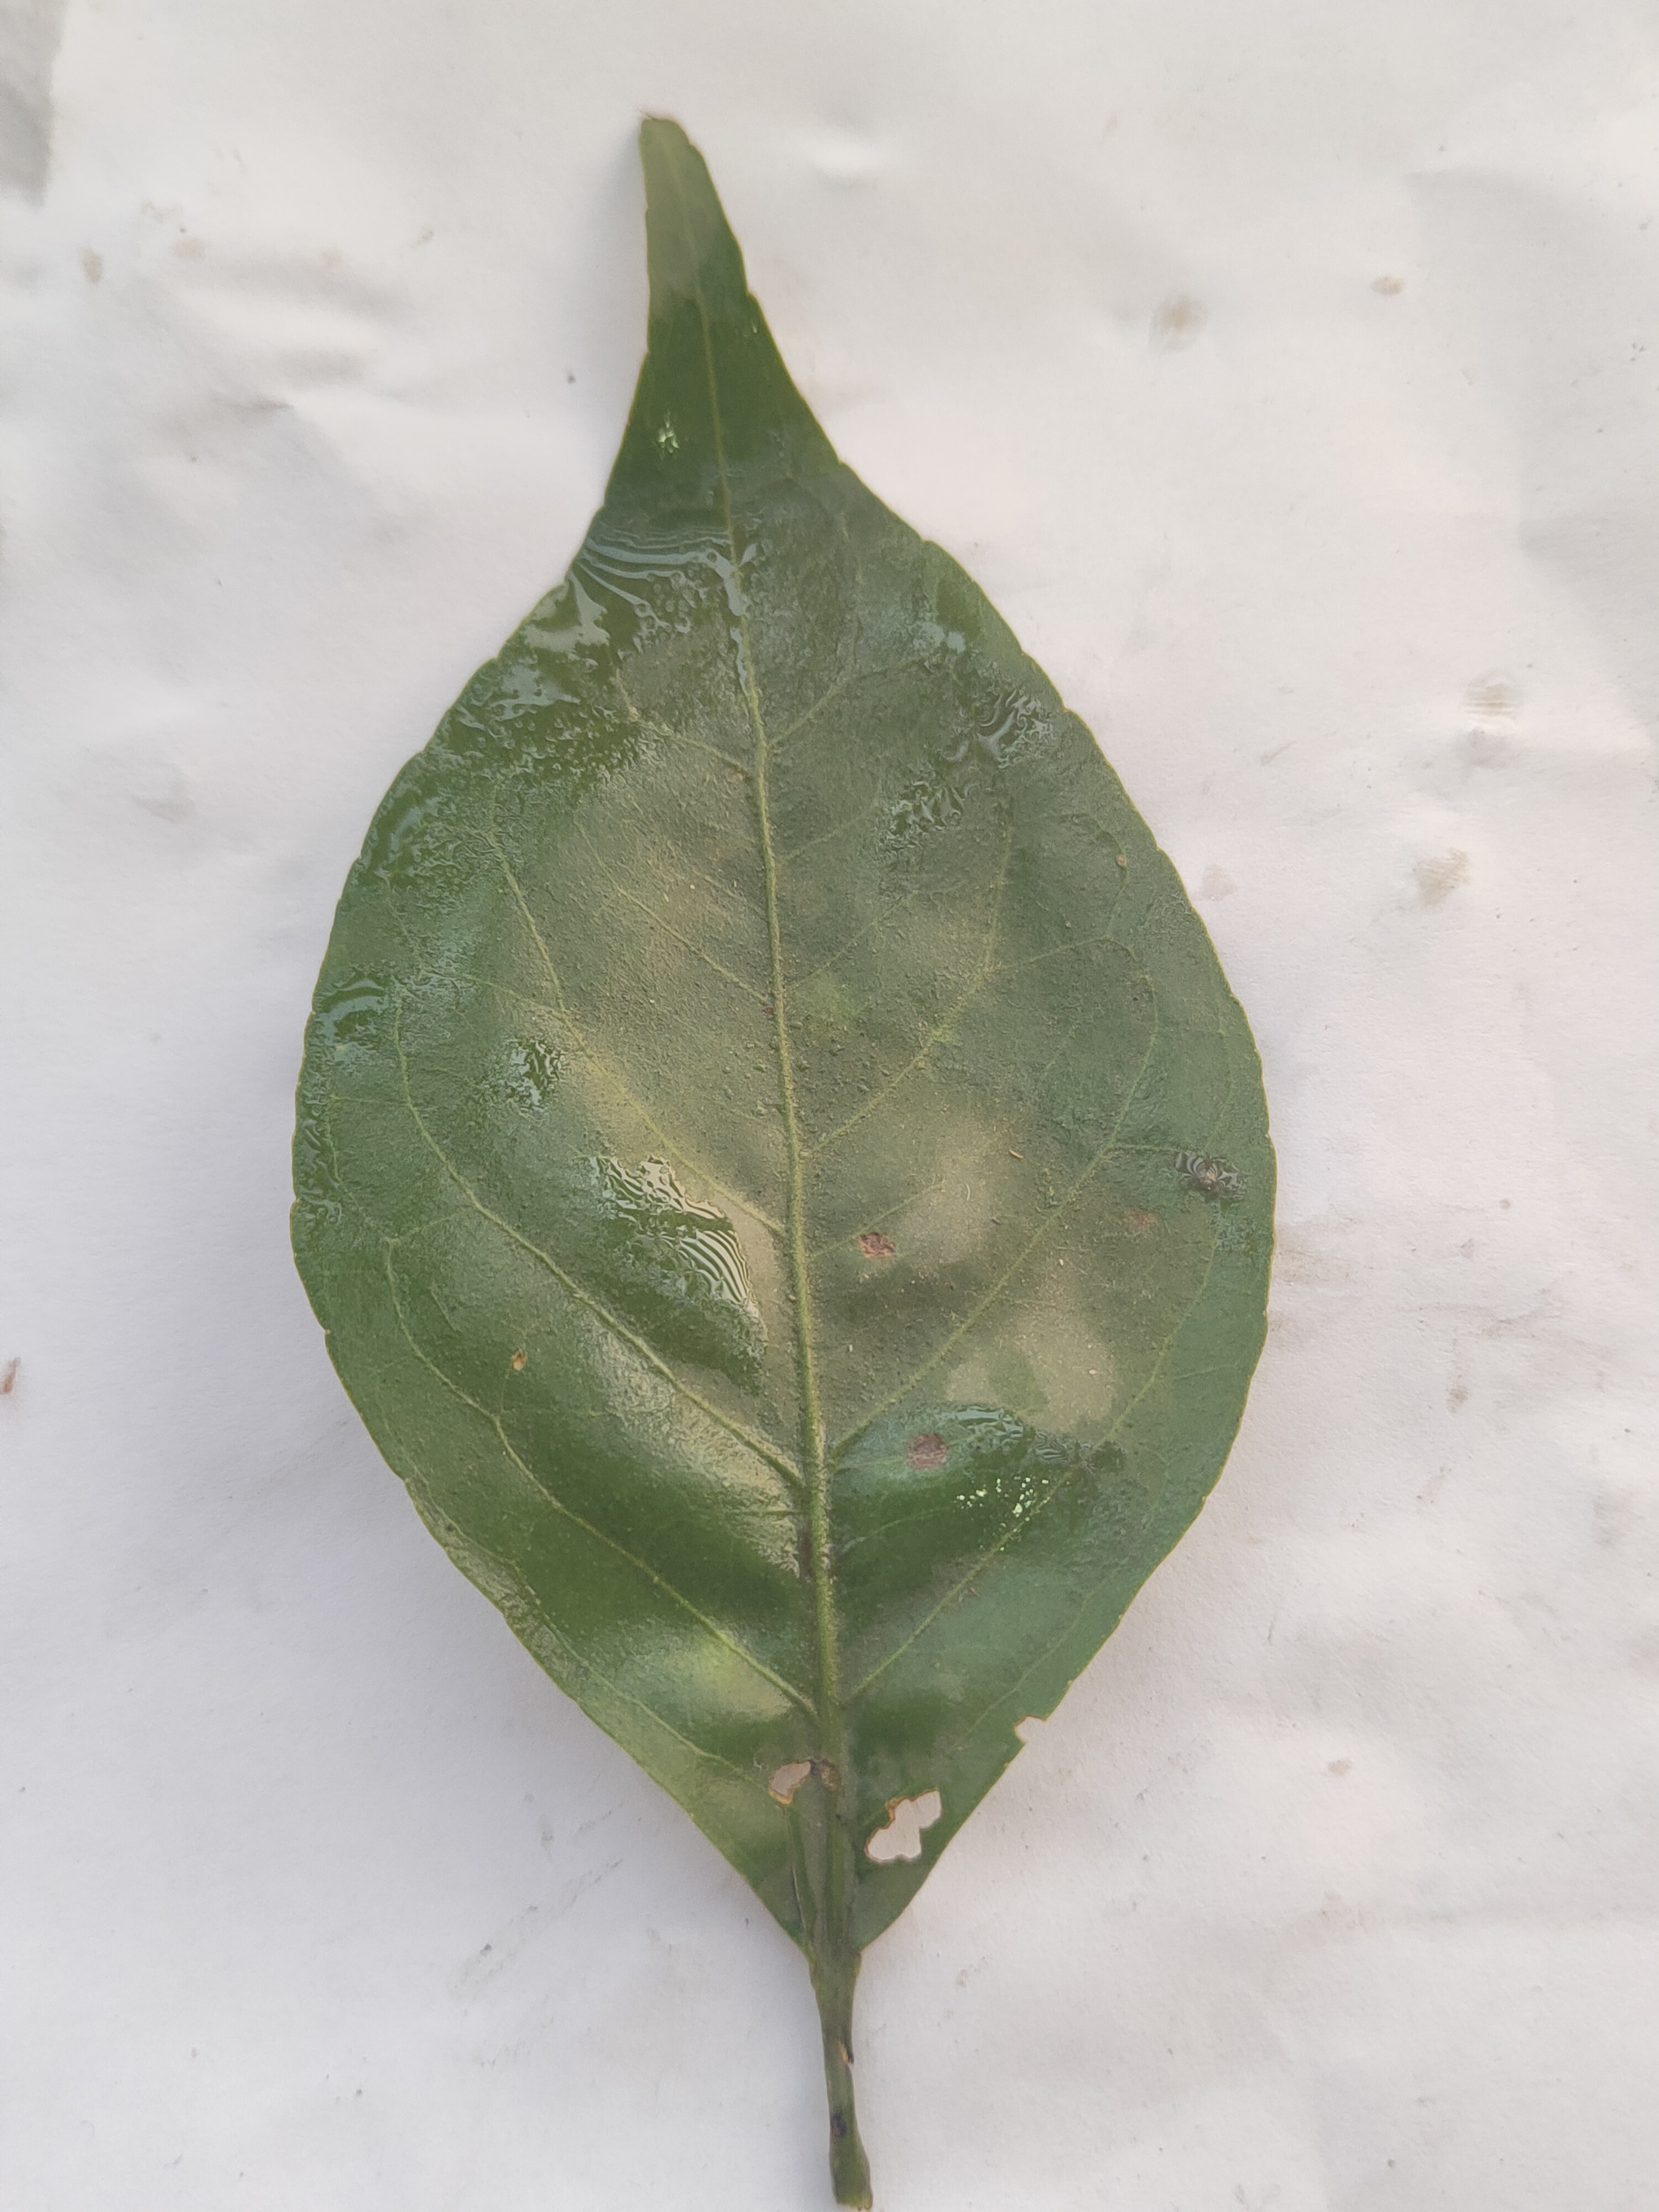
Leaf variety: Aegle marmelos